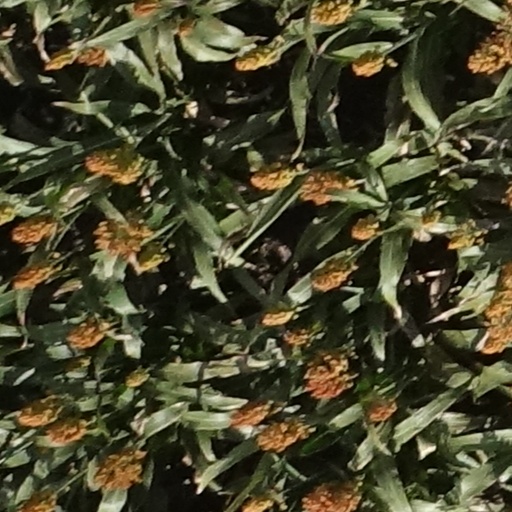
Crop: sorghum